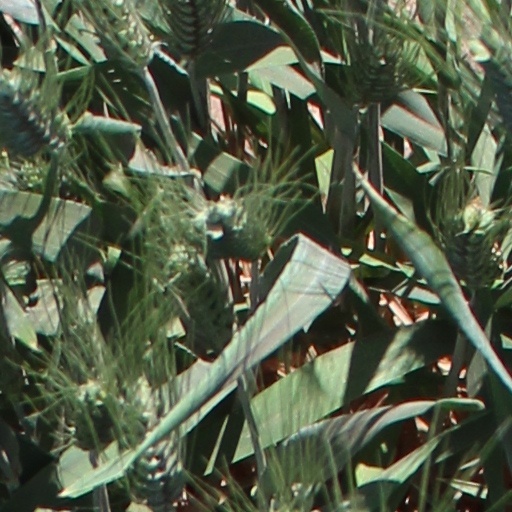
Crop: wheat